Marjorie Courtenay-Latimer

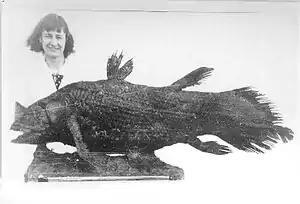
Marjorie Courtenay-Latimer discovered this "coelacanth", formerly only seen in fossils millions of years old, in a fisherman's catch. It was given the name "Latimeria chalumnae" after her.

Courtenay-Latimer was born in East London, South Africa. She was the daughter of a stationmaster for South African Railways. She was born two months prematurely and was sickly throughout her childhood, nearly dying on one occasion due to a diphtheria infection. Despite her frailty, from a young age she was an avid naturalist and enjoyed outdoor activities. When she visited her grandmother on the coast, she was fascinated by the lighthouse on Bird Island. At age eleven, she vowed she would become an expert on birds.